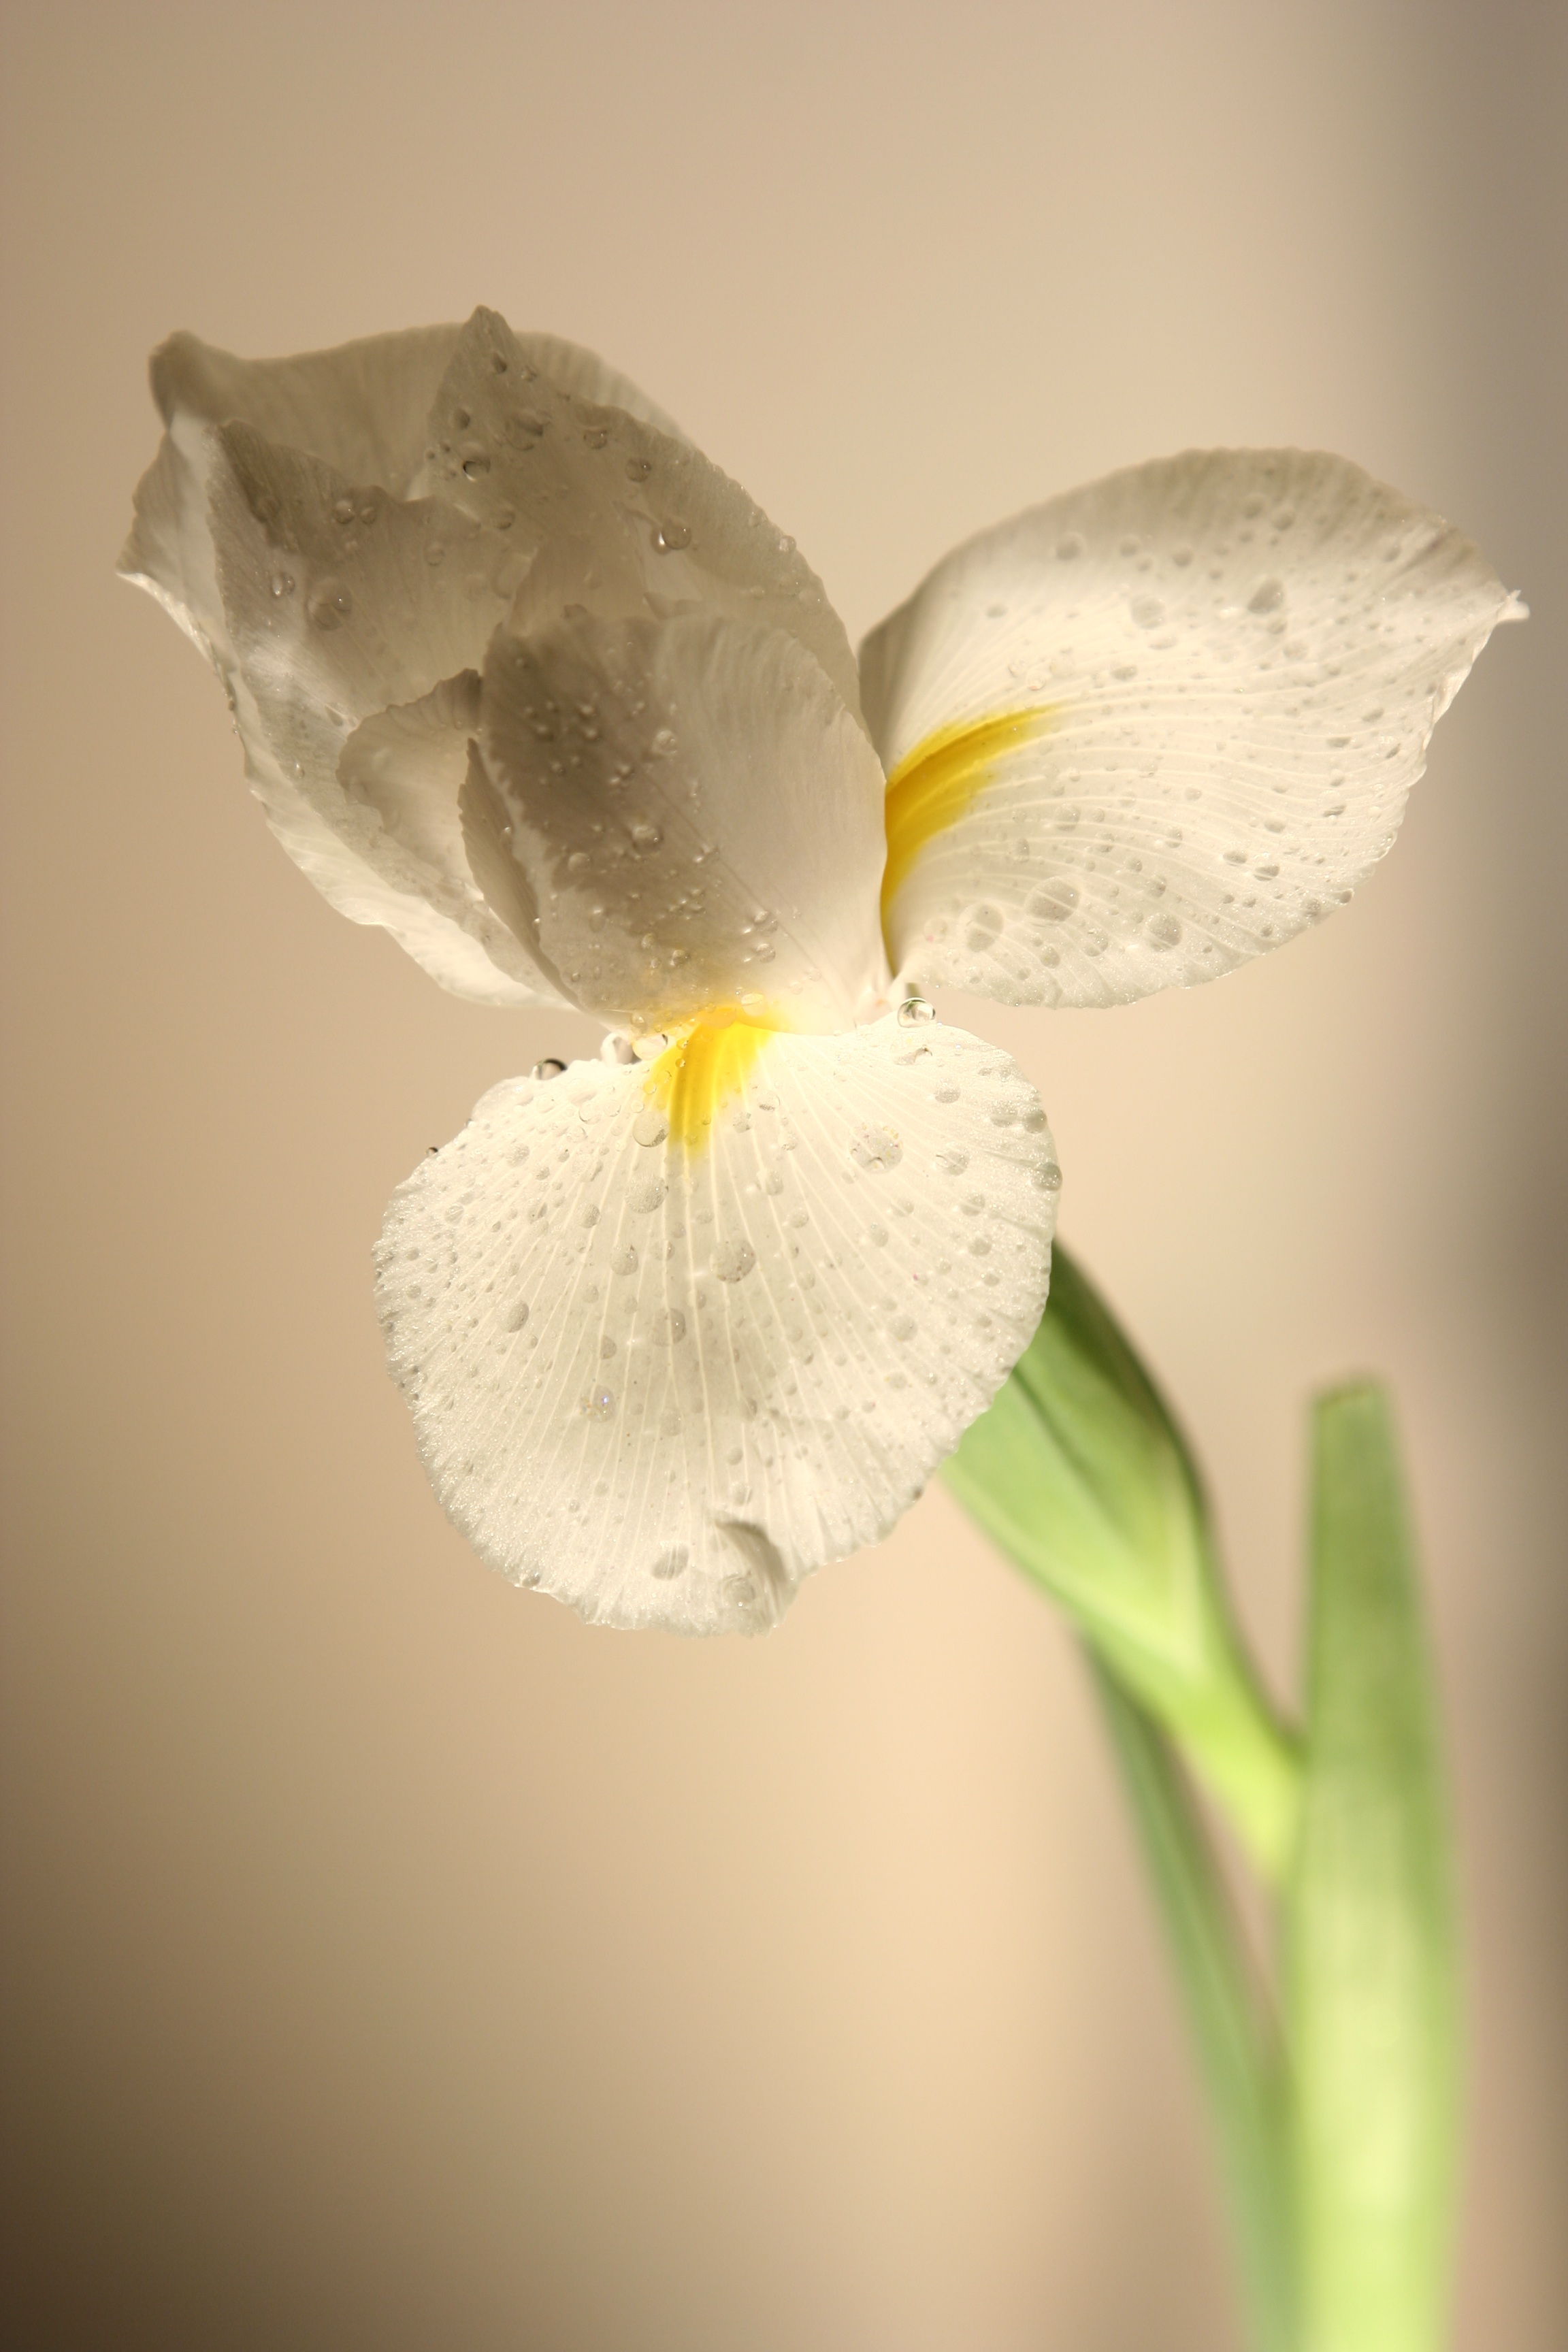
branch, blossom, plant, white, photography, leaf, flower, petal, botany, flora, orchid, flowers, close up, eye, narcissus, macro photography, flowering plant, plant stem, land plant, moth orchid